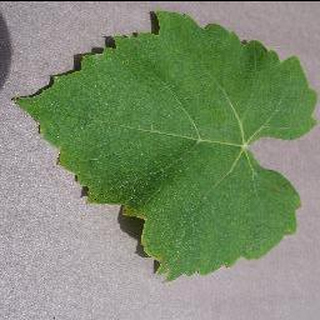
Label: healthy_grape